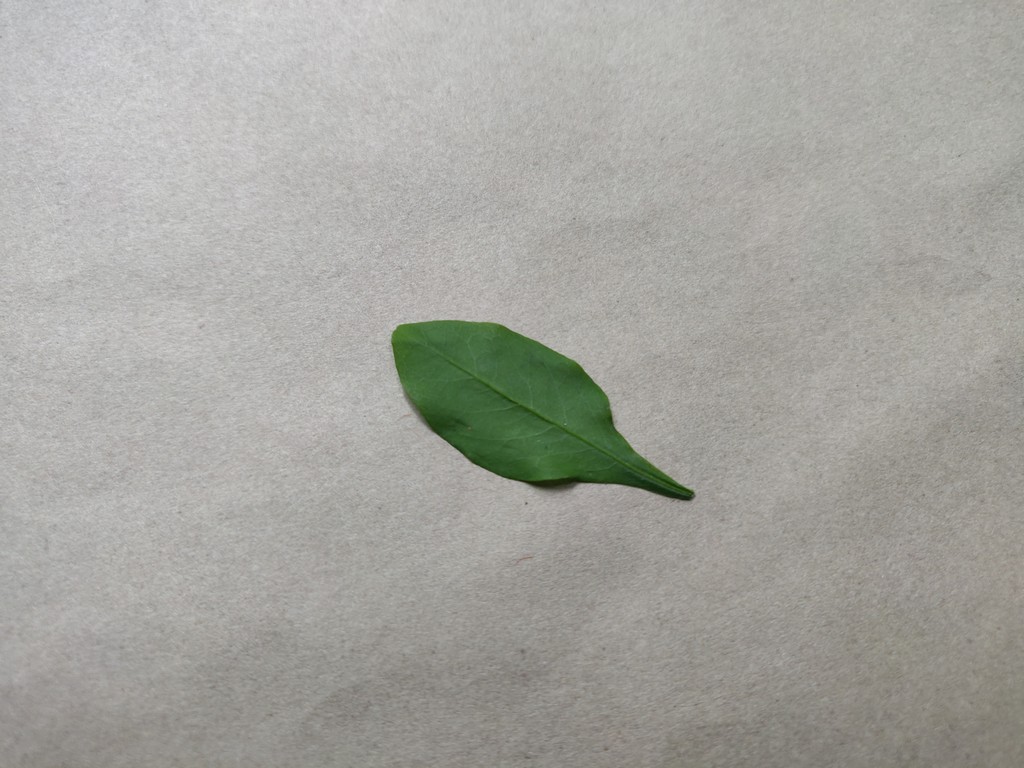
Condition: Healthy
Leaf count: single
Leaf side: front